The Snow Fell Three Graves Deep

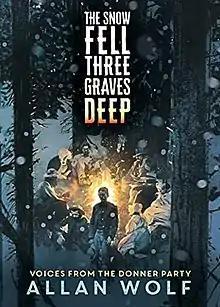

The Snow Fell Three Graves Deep: Voices from the Donner Party is a fictional, poetic retelling of the historic Donner Party's expedition into the Sierra Nevada. The book is written by Allan Wolf, published September 8, 2020 by Candlewick Press.